Elmer E. Botsai

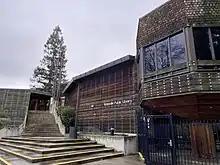
The Downtown Library in Roseville, California, designed by Botsai, Overstreet & Rosenberg and completed in 1979.

Elmer E. Botsai (1928–2011) was an American architect and architectural educator. Botsai was in practice in San Francisco from 1963 to 1979, was dean of the School of Architecture at the University of Hawaiʻi at Mānoa from 1980 to 1990 and was president of the American Institute of Architects for the year 1978.